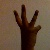
The image shows a hand gesture representing the number 6 in Indian Sign Language.